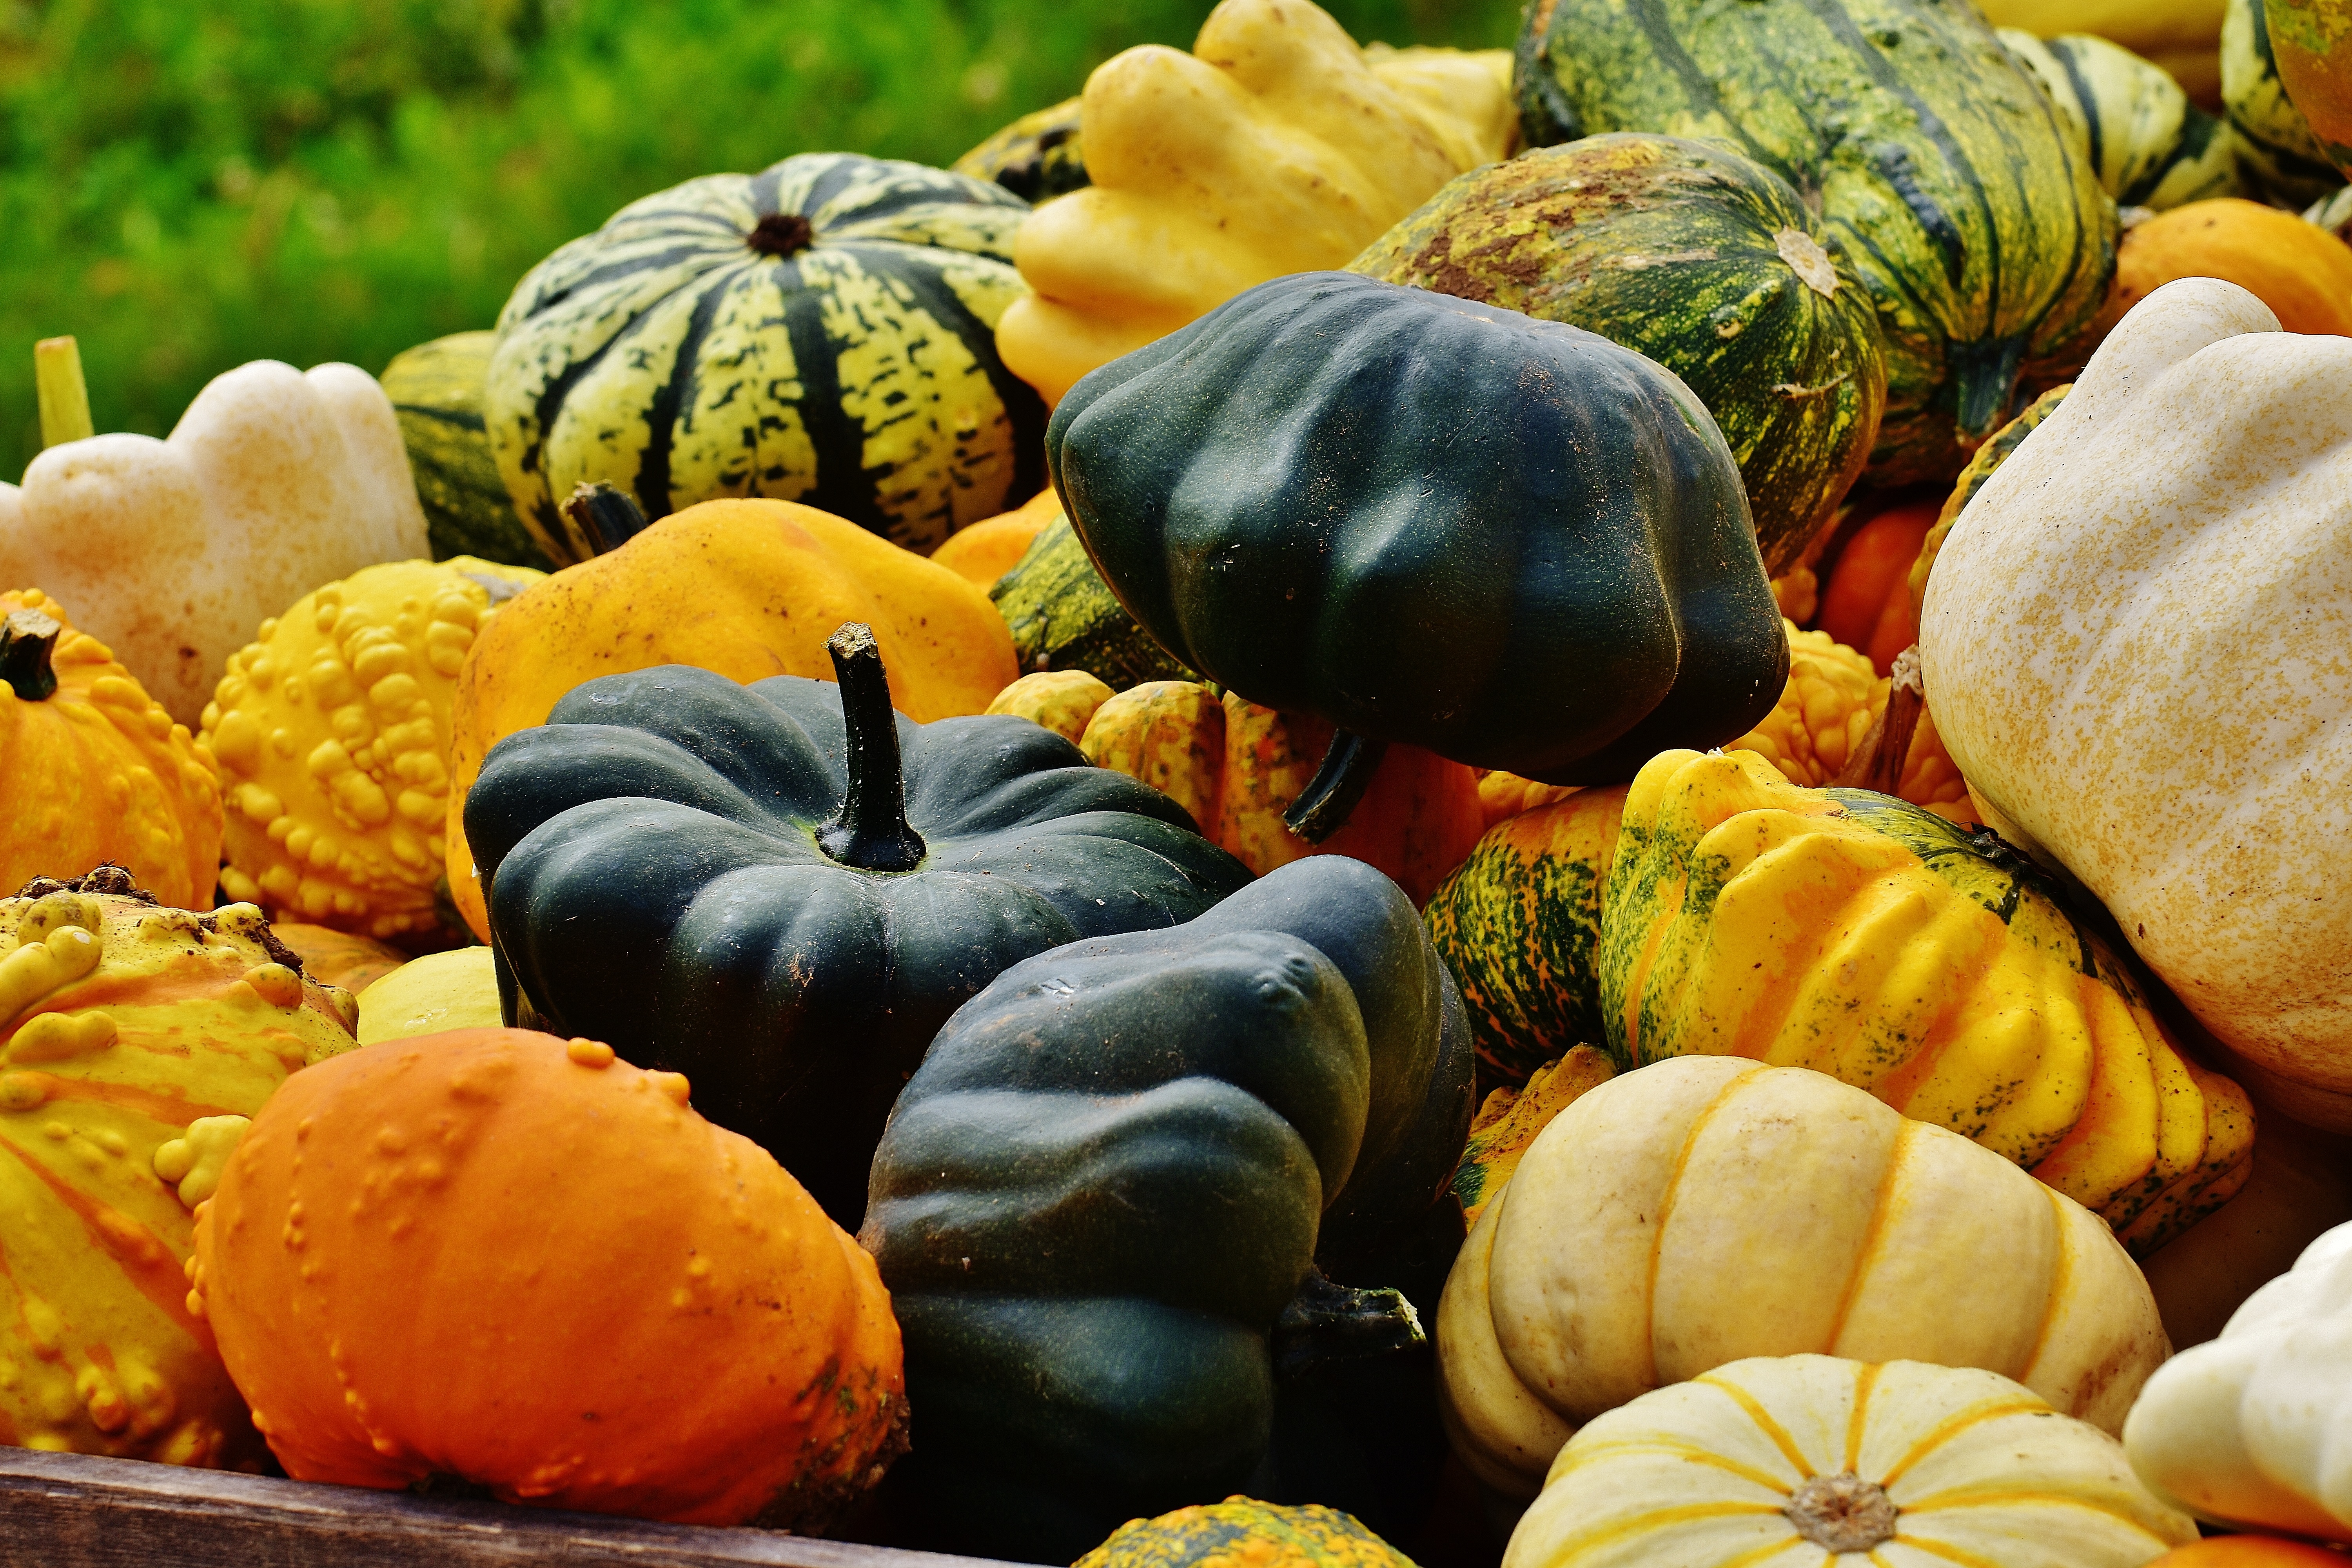
flower, decoration, orange, food, harvest, produce, vegetable, color, autumn, pumpkin, halloween, colorful, yellow, garden, season, gourd, seasonal, calabaza, carving, pumpkins, cucurbita, autumn decoration, decorative squashes, flowering plant, winter squash, cucumber gourd and melon family